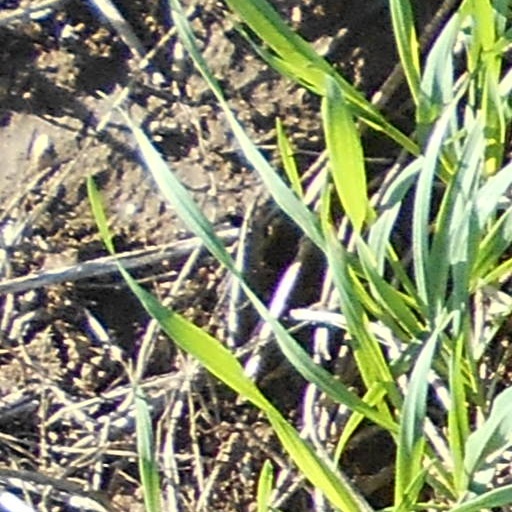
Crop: wheat